Archery at the 2010 Summer Youth Olympics – Girls' individual

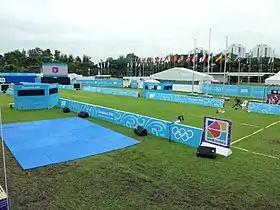
Kallang Field was the host of the three archery events at the 2010 Summer Youth Olympics.

South Korea's Kwak Ye-ji was tipped as the favourite for gold medal, the world number seven entering as the most decorated archer at the Youth Olympics having won gold medal in the final of the 2009 Archery World Cup and silver medal at the 2009 World Archery Championships. At age 17, Mariana Avitia of Mexico became her nation's youngest athlete to compete in two Olympic games, the world number fifteen having competed in the women's individual event at the 2008 Summer Olympics in Beijing.